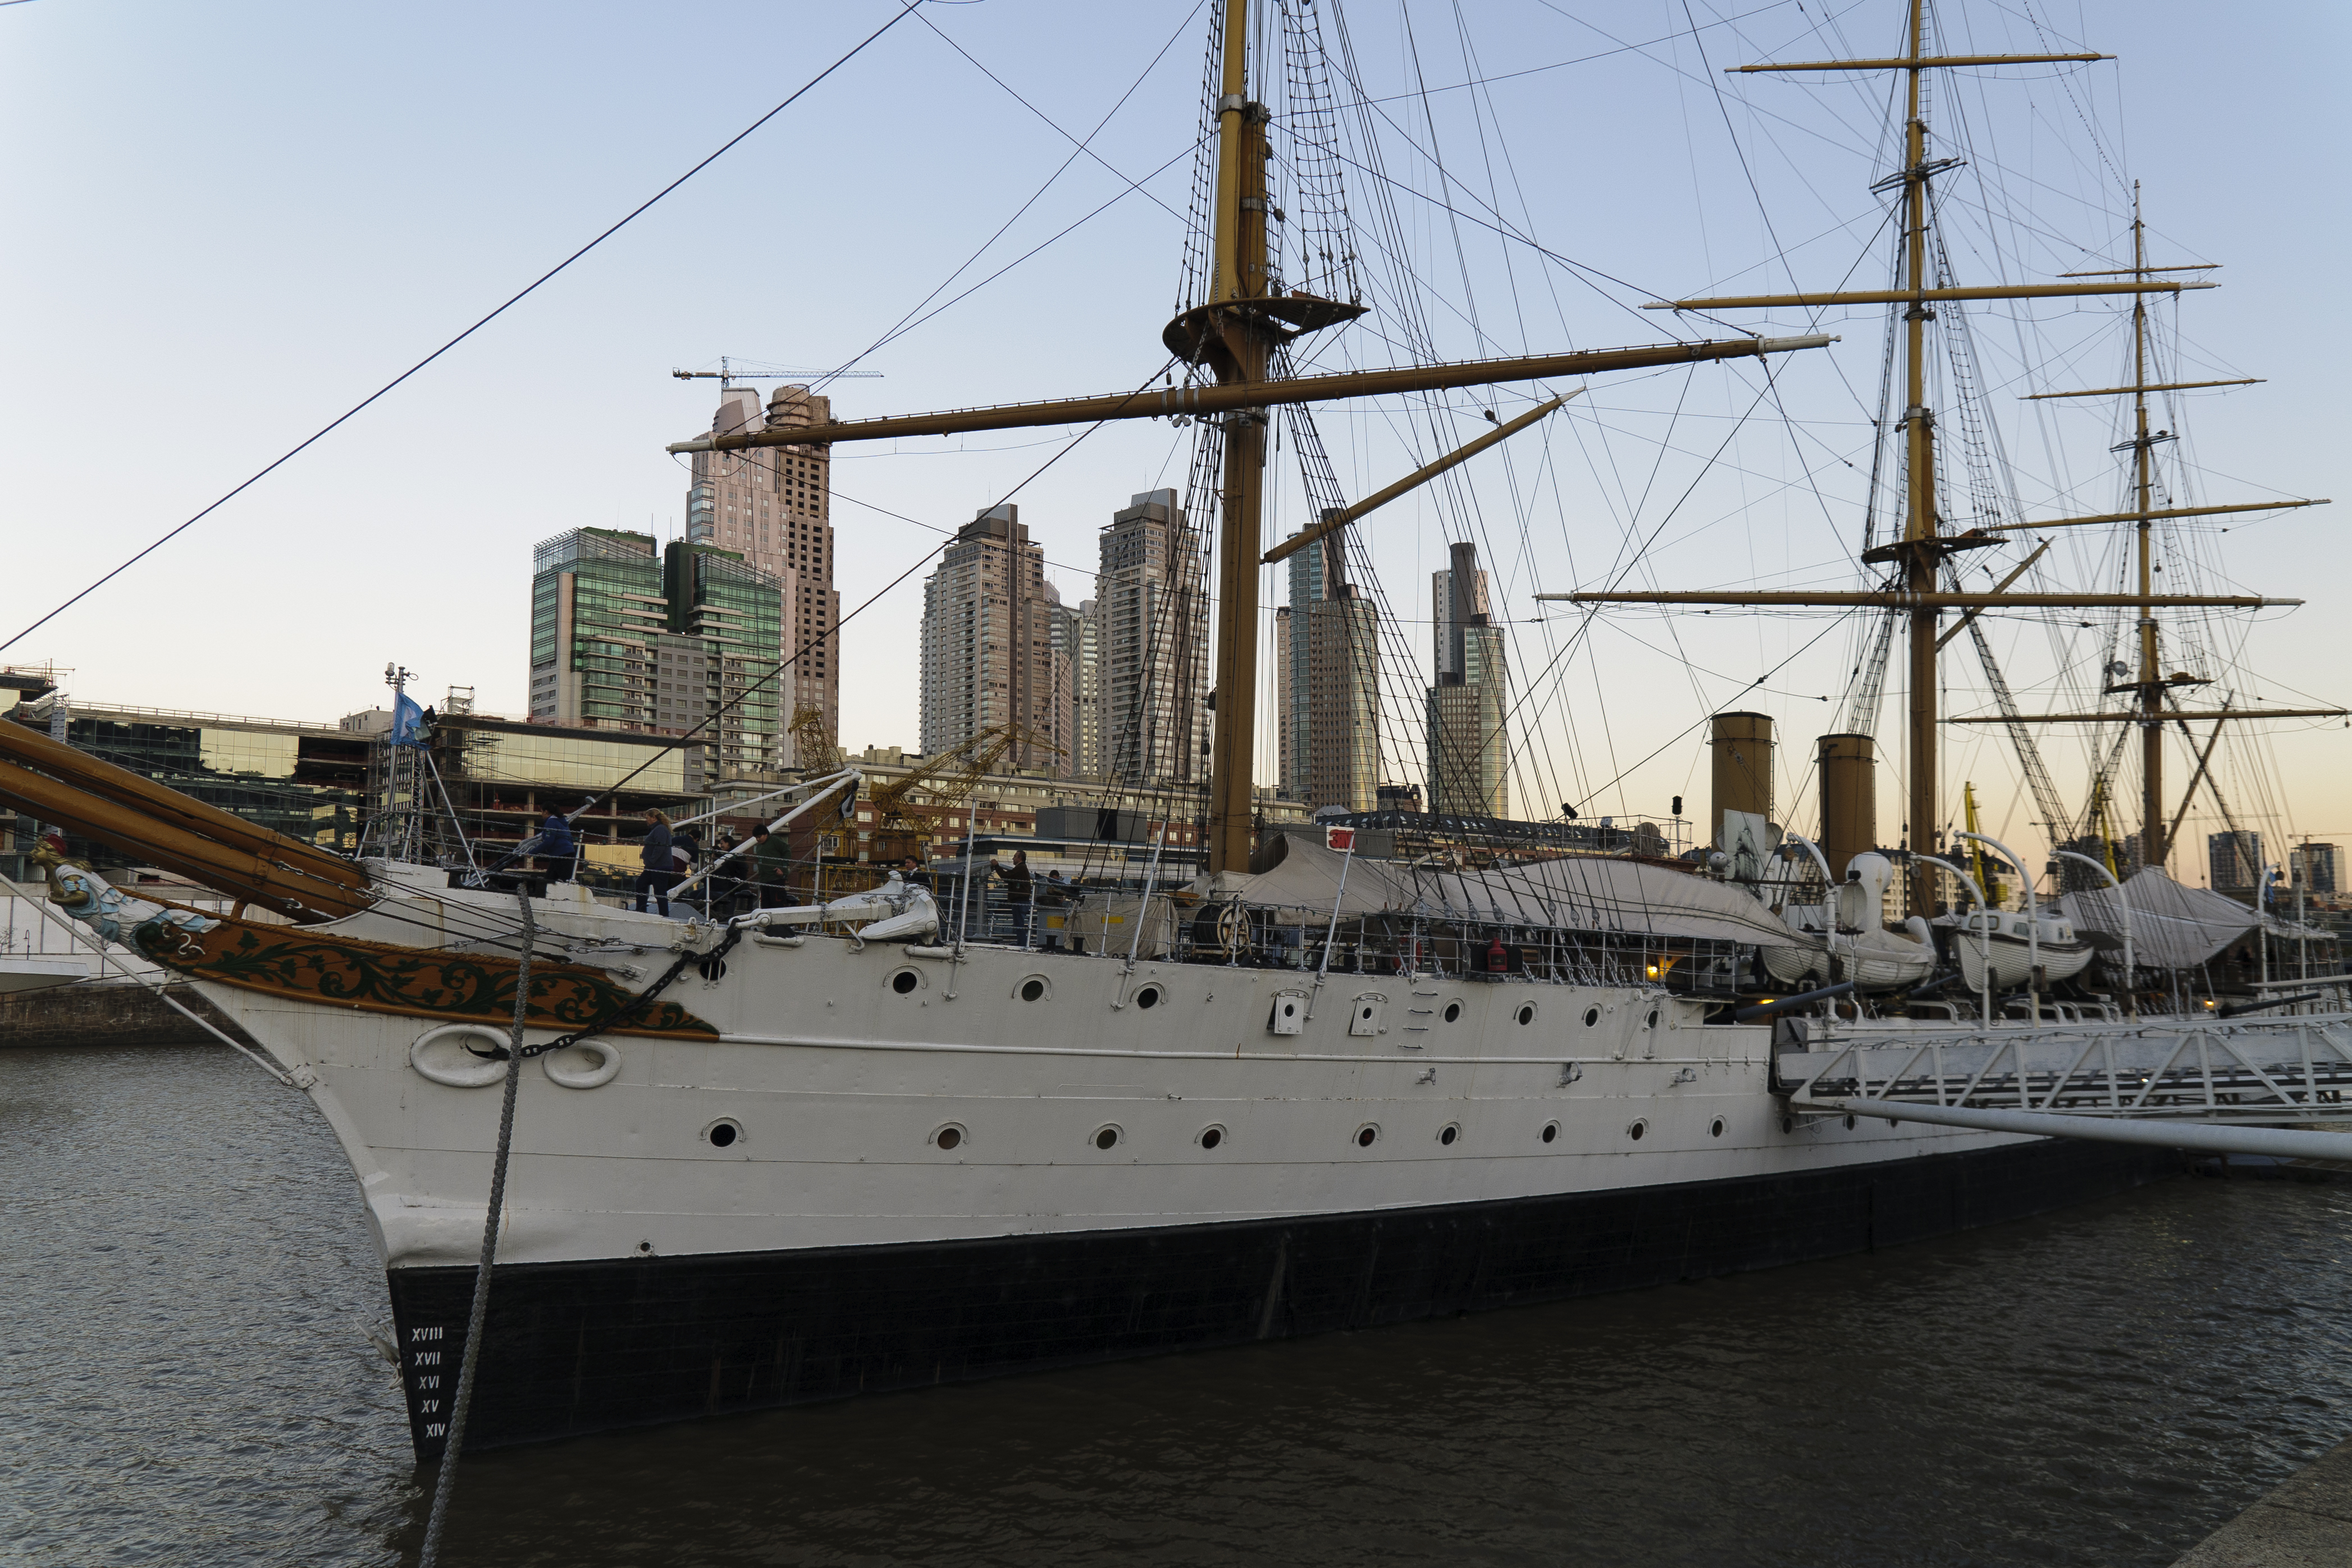
boat, ship, vehicle, mast, nikon, argentina, watercraft, warship, frigate, buenosaires, aires, d300, approved, sailing ship, flagship, freight transport, galleon, caravel, naval ship, dock landing ship